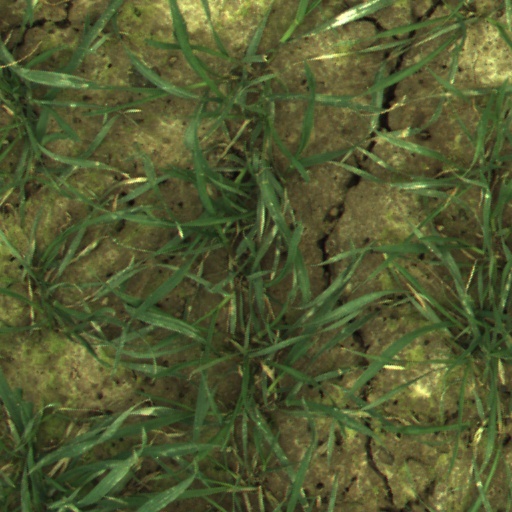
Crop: wheat